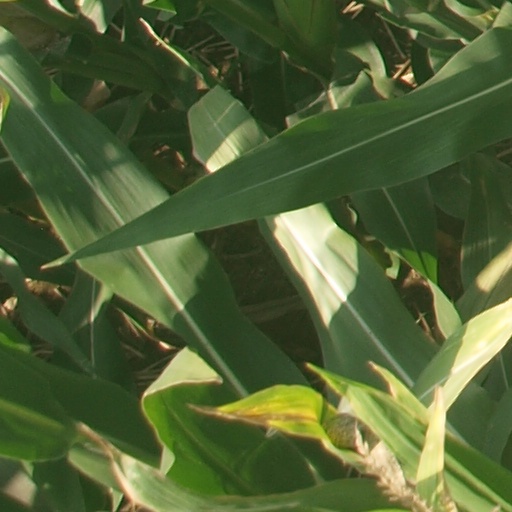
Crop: maize; corn